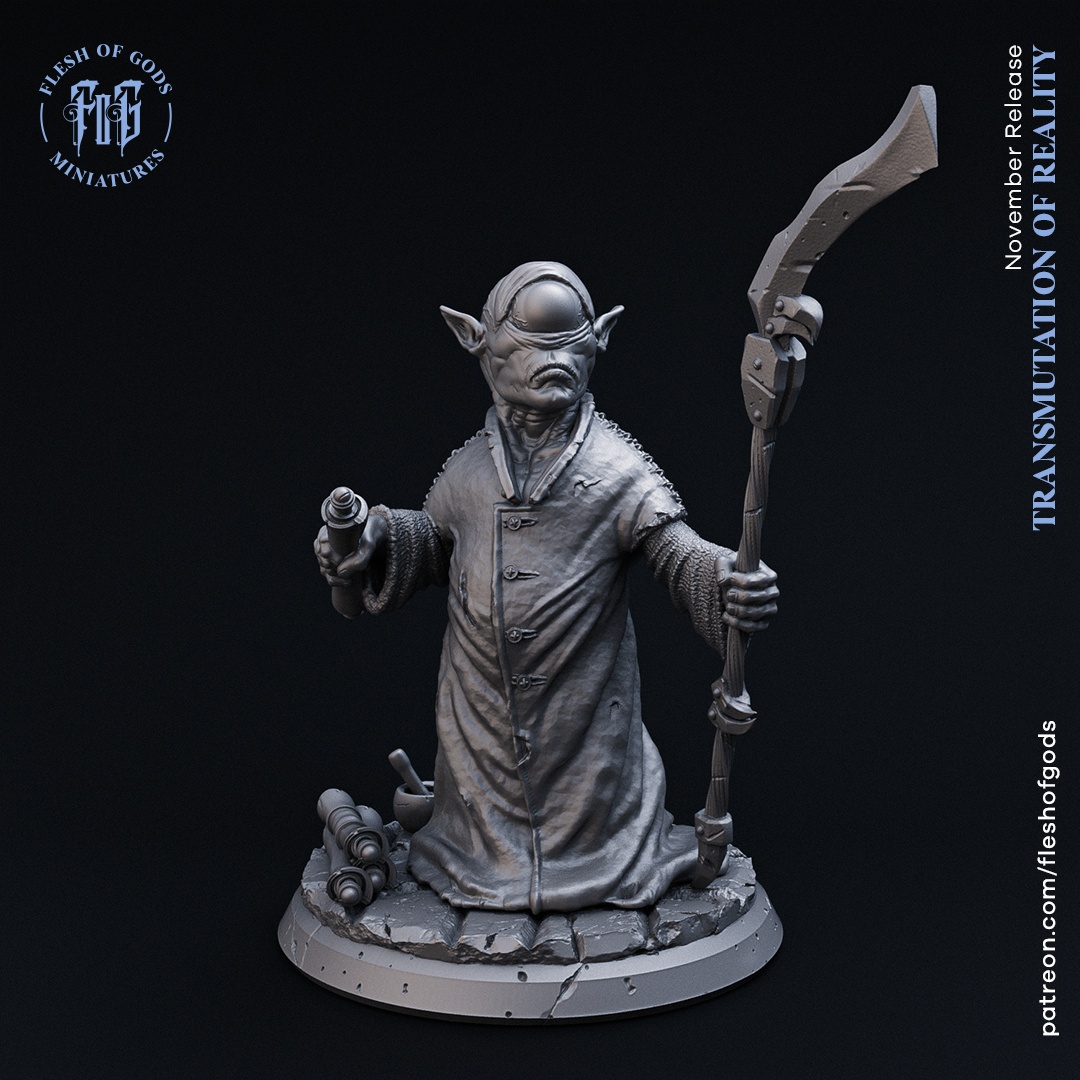
Gerold, the Homunculus - Transmutation of Reality - Flesh of Gods Wargaming D&D DnD
Gerold, the Homunculus is a detailed miniature for your tabletop role-playing and wargames. It measures approximately: 0.76" x 0.78" x 1.08" in the 28mm scale; 0.87" x 0.89" x 1.23" in 32mm; 1.09" x 1.11" x 1.54" in 40mm; 1.47" x 1.50" x 2.08" in 54mm; 2.03" x 2.08" x 2.88" in 75mm and 2.71" x 2.78" x 3.86” in 100mm. The item comes unpainted in two pieces, the base is included but separate from the figure. All items are printed in gray resin at an ultra-high 0.025mm resolution. As with all 3D prints, some finishing may be required. Custom print sizes and resolutions are available upon request. Items are commercially licensed from Flesh of Gods .
Brand: Dungeon Artifacts
Category: Toys & Games > Games > Battle Tops